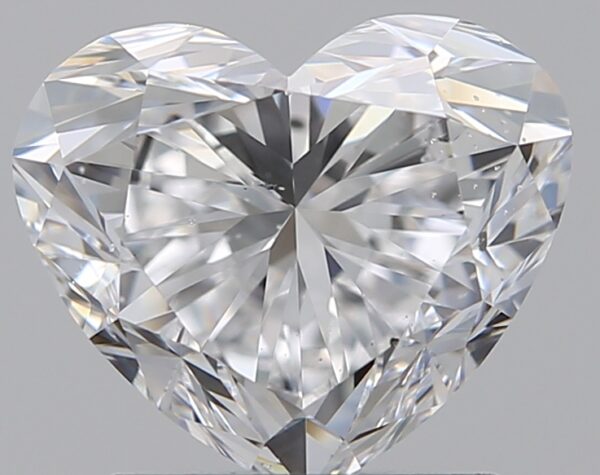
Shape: heart
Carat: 1.51
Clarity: SI1
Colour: D
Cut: EX
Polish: EX
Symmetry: EX
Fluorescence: M
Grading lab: GIA
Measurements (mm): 6.56 x 7.76 x 4.69